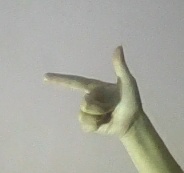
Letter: yaa